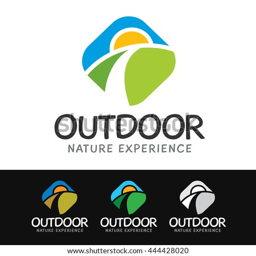
logo of a simple natural landscape with sunset .